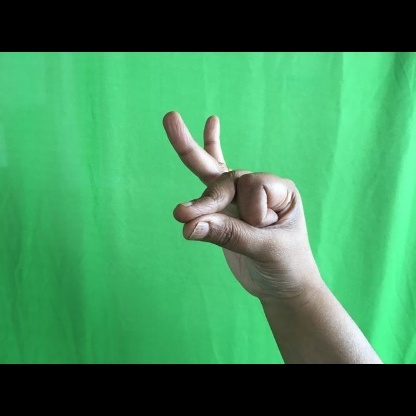
Mudra: Bramaram